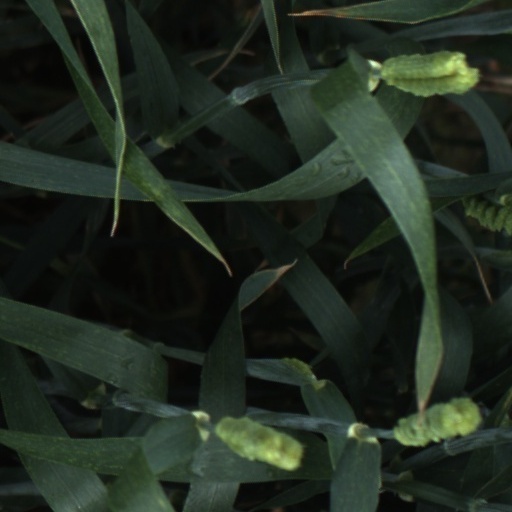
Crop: wheat